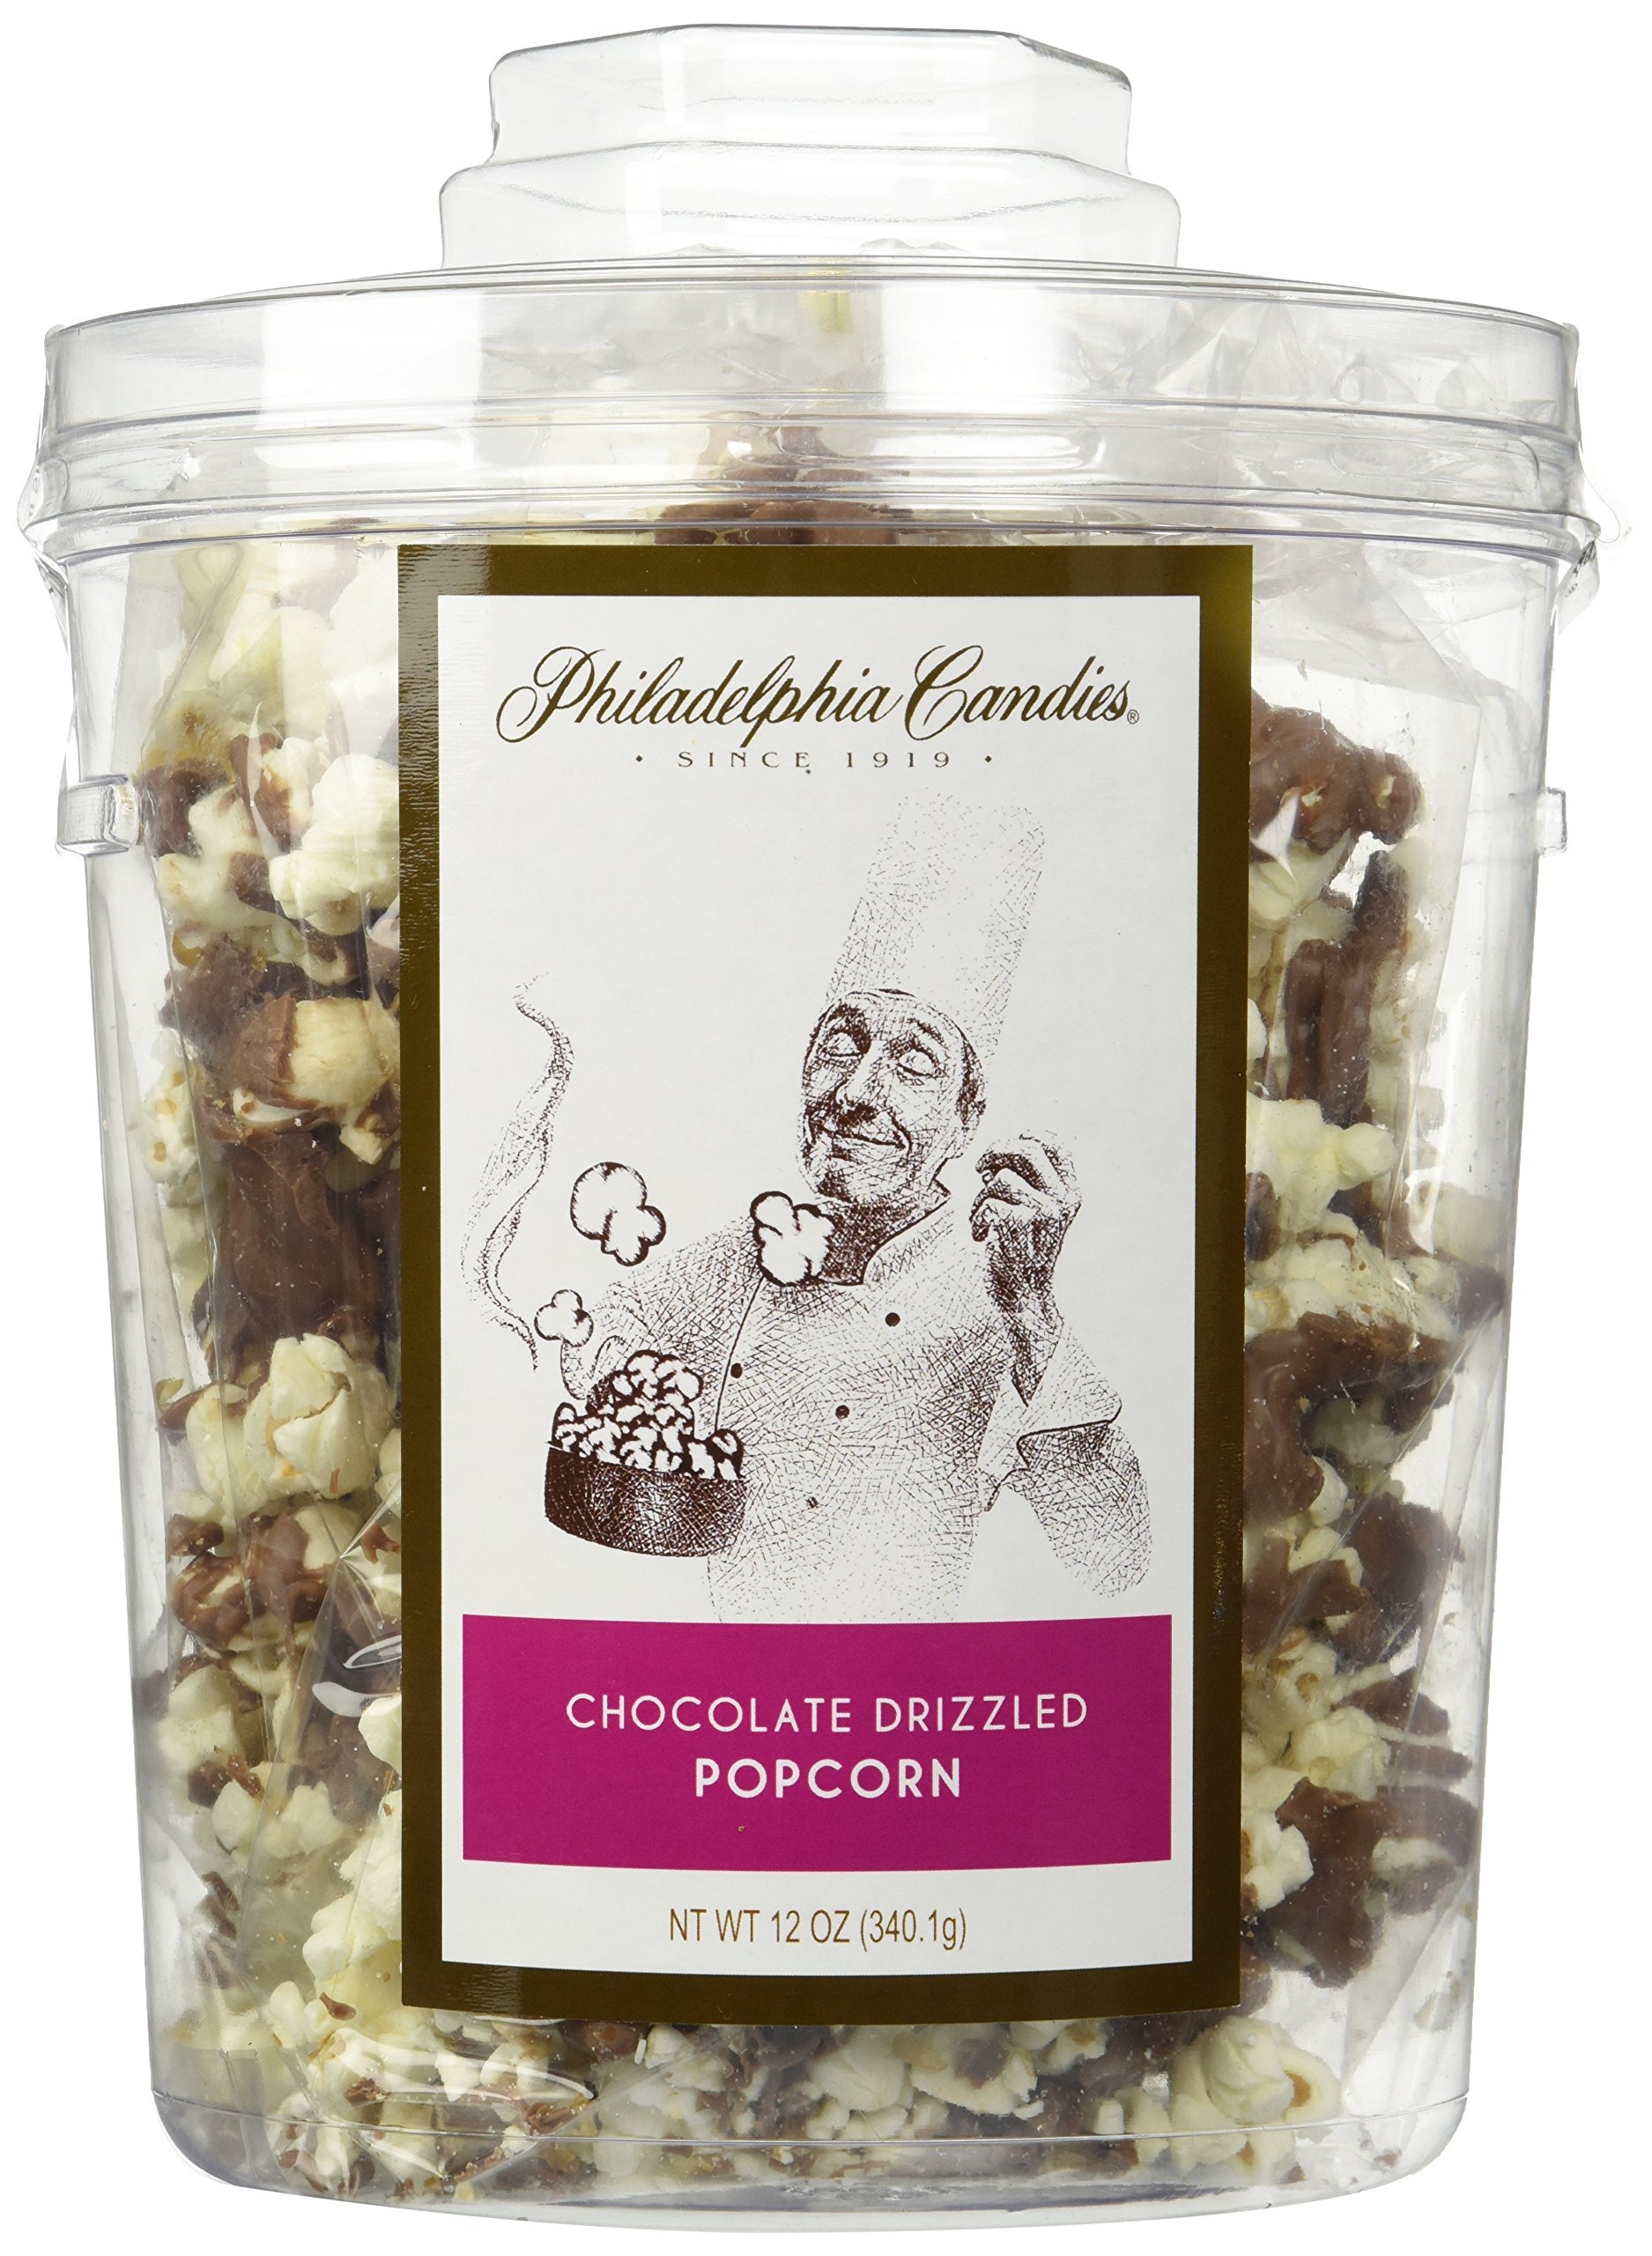
Item Name: Philadelphia Candies Milk Chocolate Drizzled Popcorn, 12 oz. Gift Tub
Value: 12.0
Unit: Ounce

Price: 26.32